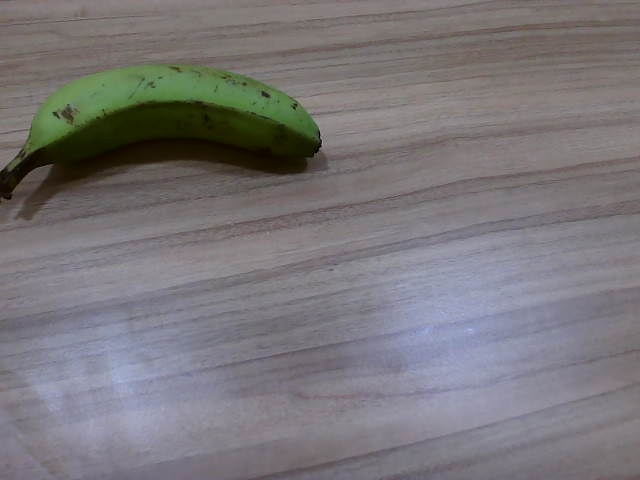
Label: Raw_Banana